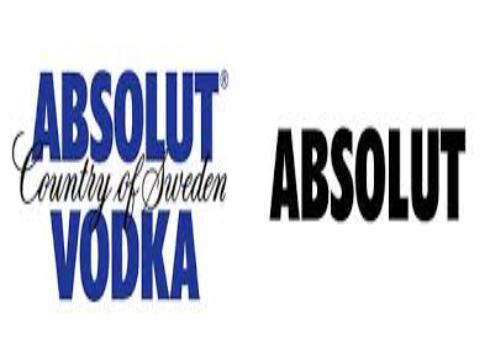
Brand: Absolut
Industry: Others